Tito Jackson (politician)

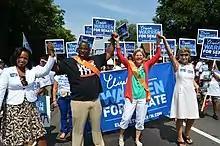
Jackson at the Maura Hennigan 2012 Boston Caribbean Carnival parade, with Ayanna Pressley, Elizabeth Warren, and Maura Hennigan

In the regularly-scheduled election in late-2011, Jackson was re-elected to a full term